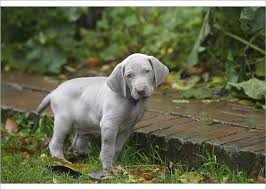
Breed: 235-n000096-Weimaraner